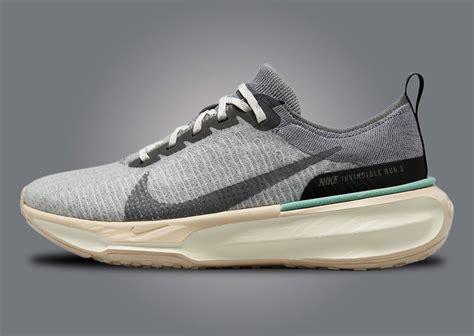
Brand: Nike
Model: Zoomx Invincible Run Flyknit